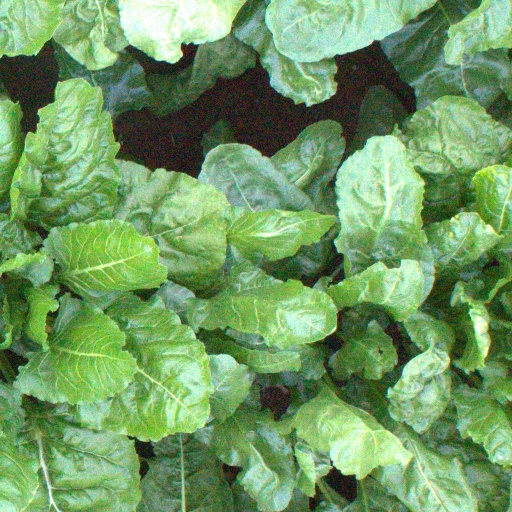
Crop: sugar beet